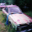
Label: automobile